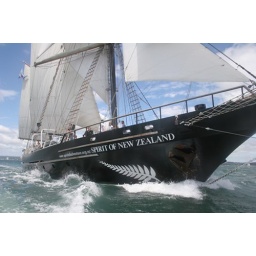
A very popular and much loved sail traing ship here in New Zealand.